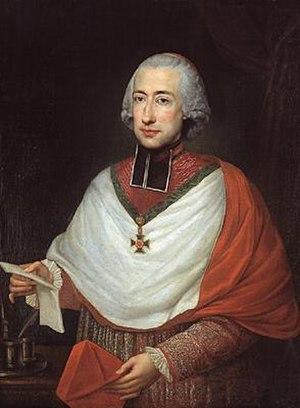
Franziskus von Paula Herzan von Harras ou František de Paula Hrzán z Harasova est un cardinal tchèque du XVIIIᵉ siècle et du début du XIXᵉ siècle.